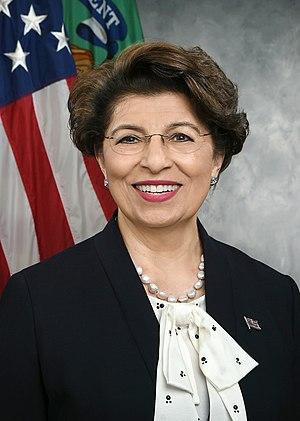
Le trésorier des États-Unis est un fonctionnaire du département du Trésor des États-Unis.